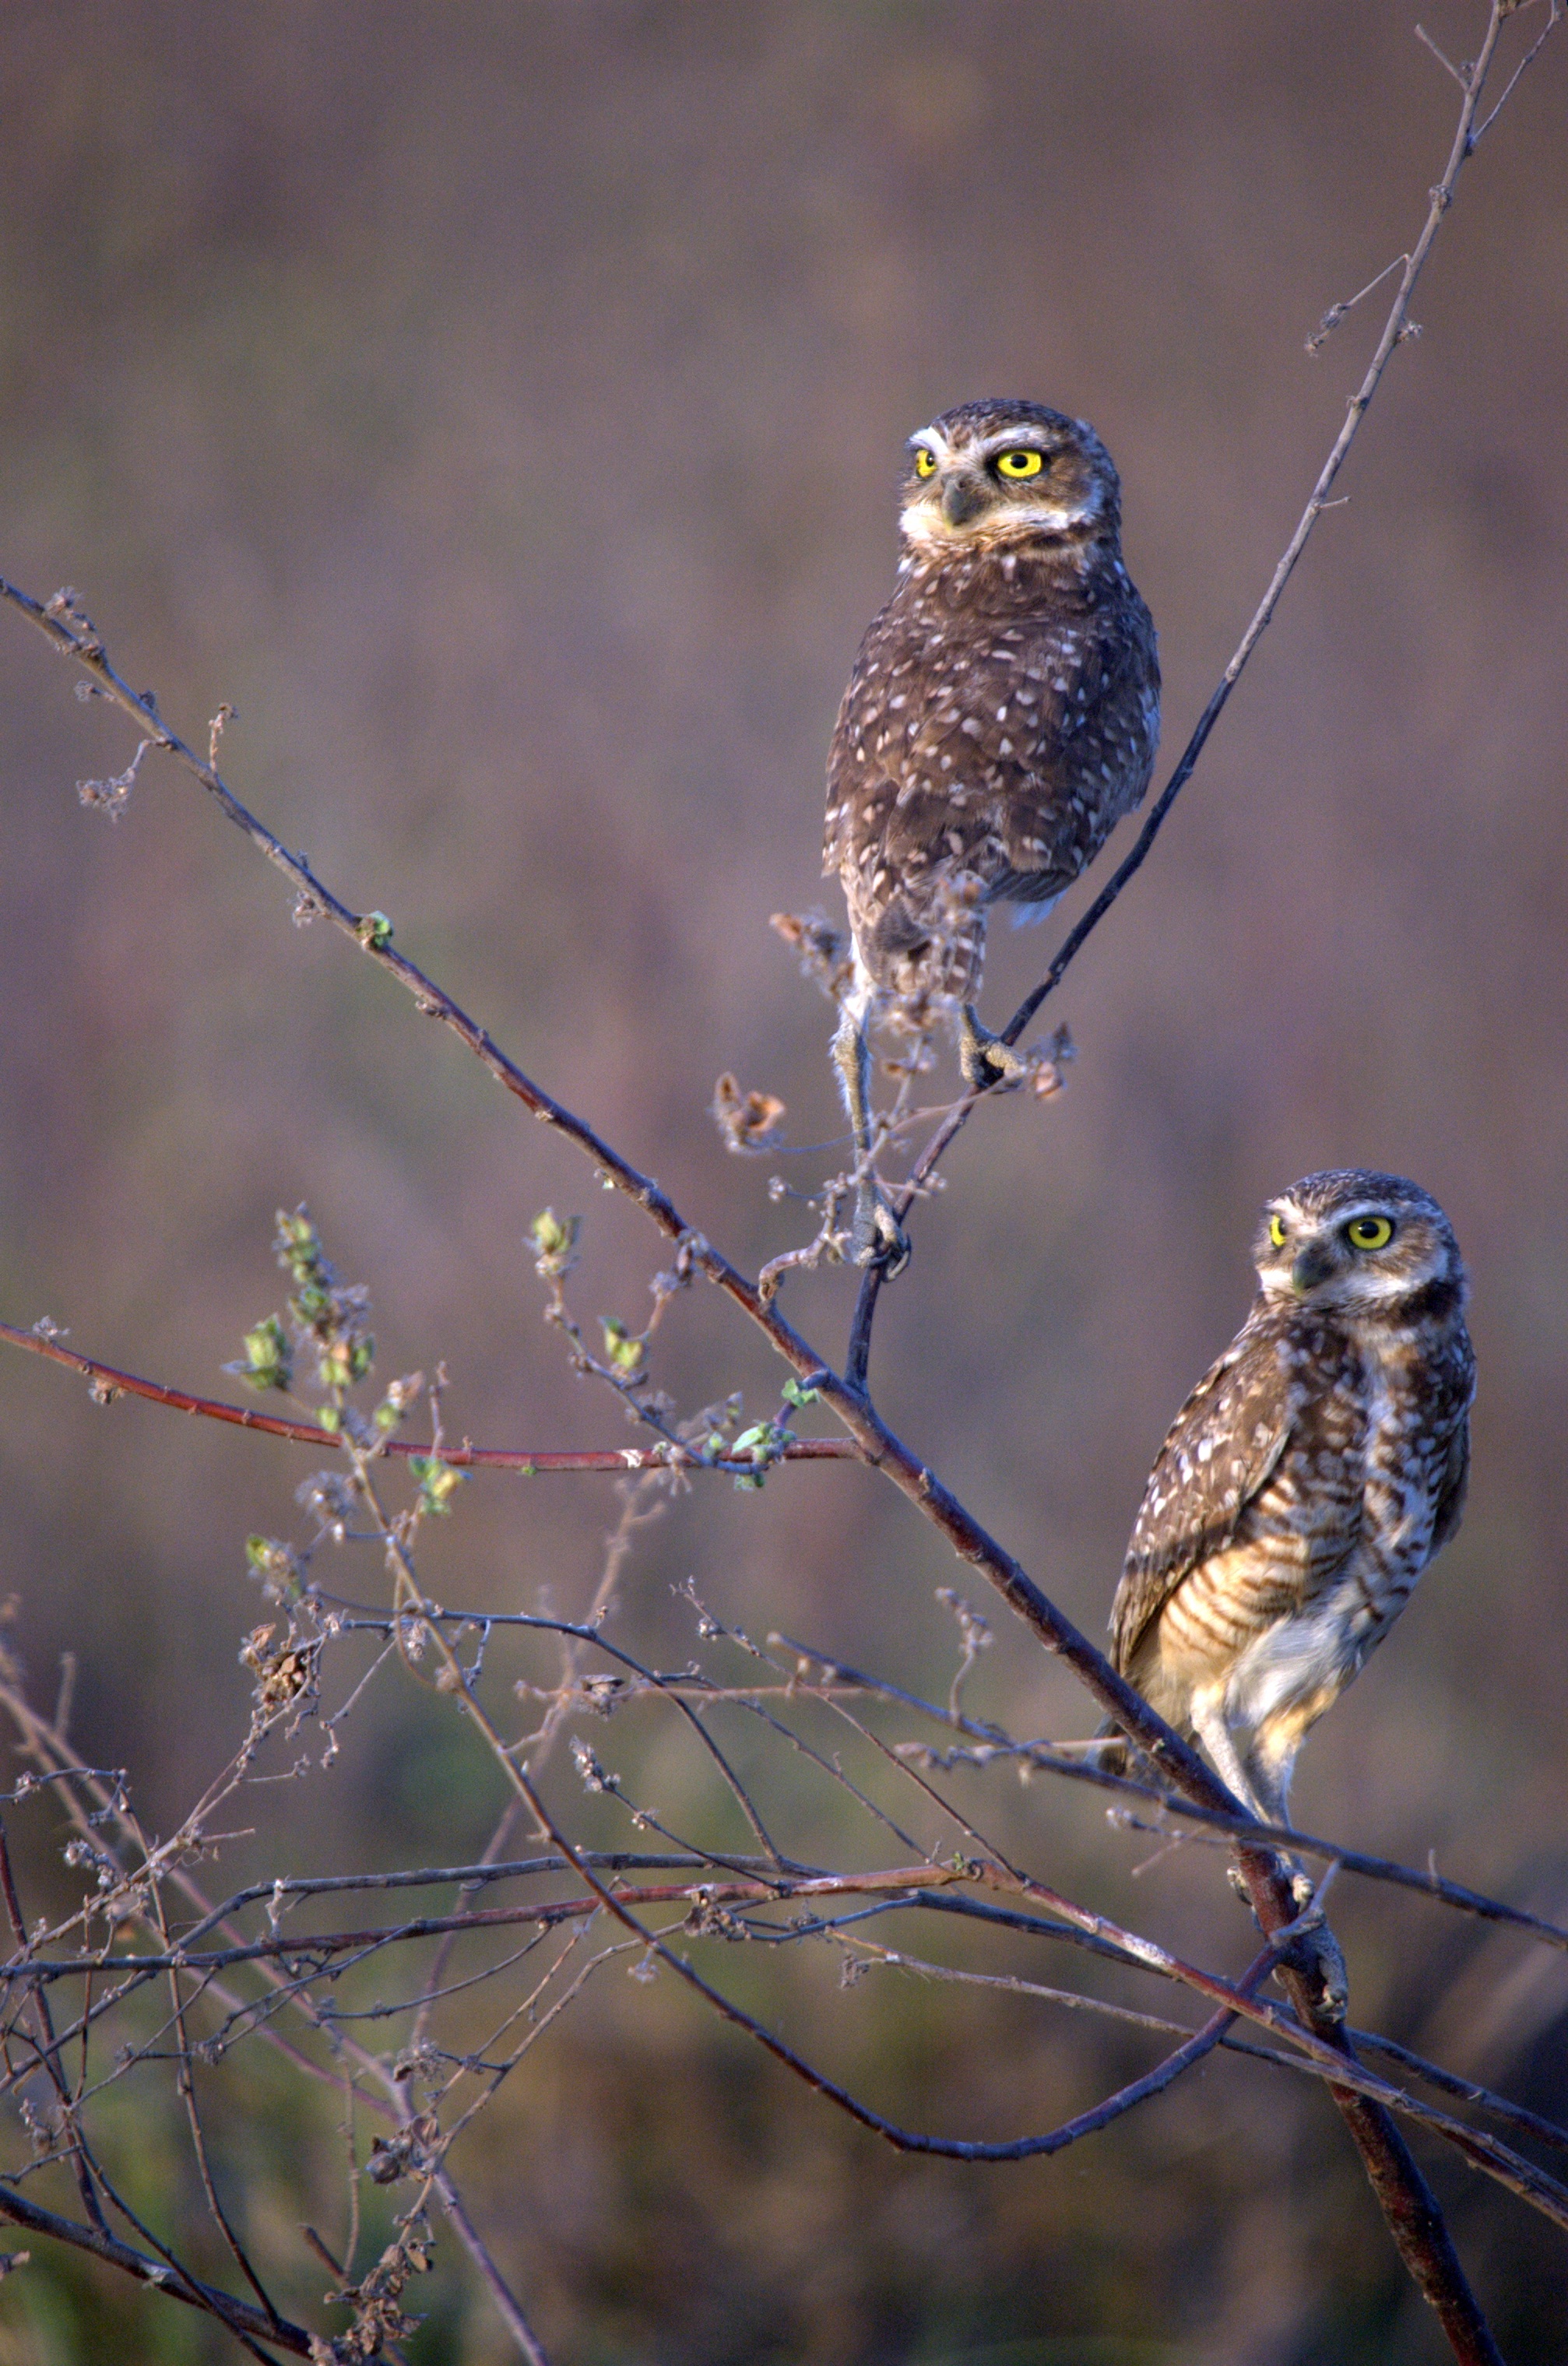
nature, branch, bird, animal, wildlife, beak, fauna, birds, vertebrate, venezuela, finch, owls, burrowing owl, llanos, perching bird